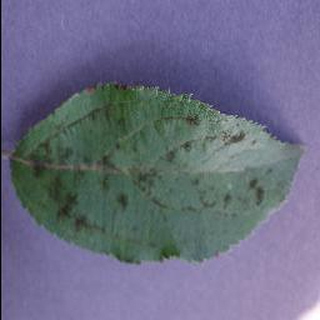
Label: apple_apple_scab